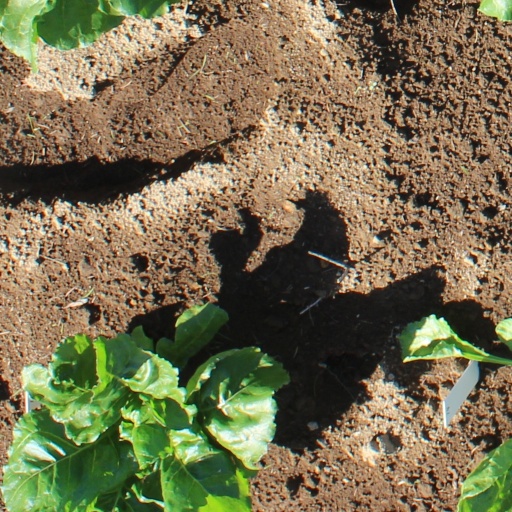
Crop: sugar beet